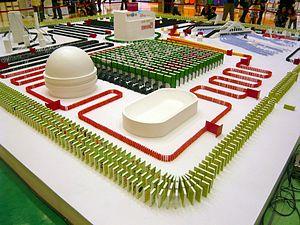
Le Domino Day est un événement annuel regroupant des scènes de chutes de dominos. Ces dominos de couleurs forment différentes fresques et il s'agit à chaque fois de battre le record mondial de tombé de dominos.